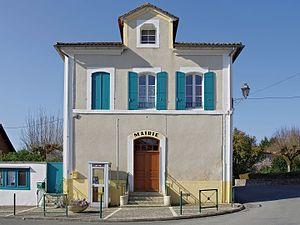
Mairie de La Chapelle-Grésignac, Dordogne, France.
La Chapelle-Grésignac est une commune française située dans le département de la Dordogne, en région Nouvelle-Aquitaine.